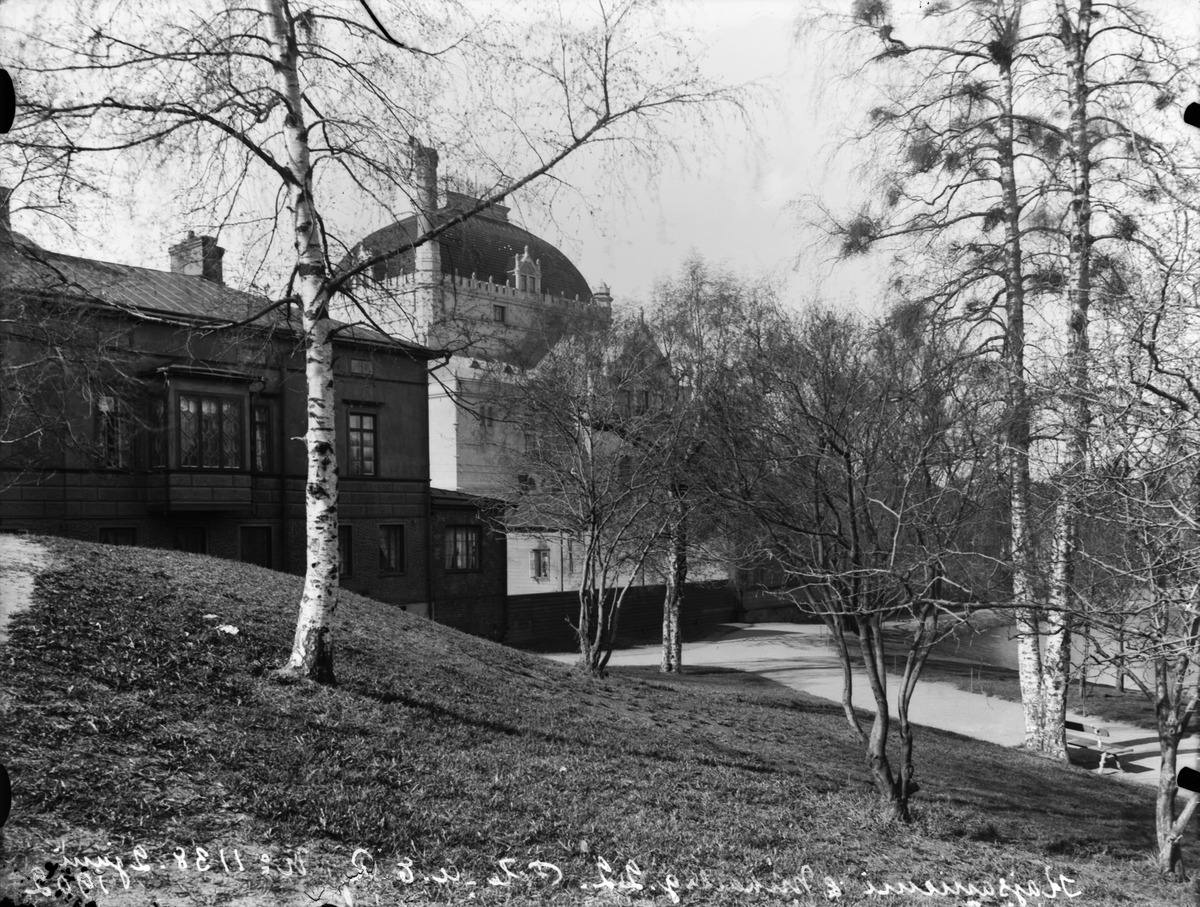
Kaisaniemen puisto, vasemmalla Mikonkatu 22 ja taustalla vasemmalla Kansallisteatteri, oikealla joutsenlampi
sisällön kuvaus: Kaisaniemen puisto, vasemmalla Mikonkatu 22 ja taustalla vasemmalla Kansallisteatteri, oikealla joutsenlampi. mustavalkoinen
Kuvaaja: Rosenbröijer, A.E., valokuvaaja
Ajankohta: kuvausaika 02.07.1902
Paikka: Suomi, Uusimaa, Helsinki, Mikonkatu 22. Puutarhakatu. Kaisaniemi
Aiheet: viheralueet puistot, puut, vesistöt lammet, rakennukset kivirakennukset puurakennukset teatterirakennukset asuinrakennukset, kadunkalusteet penkit, aidat